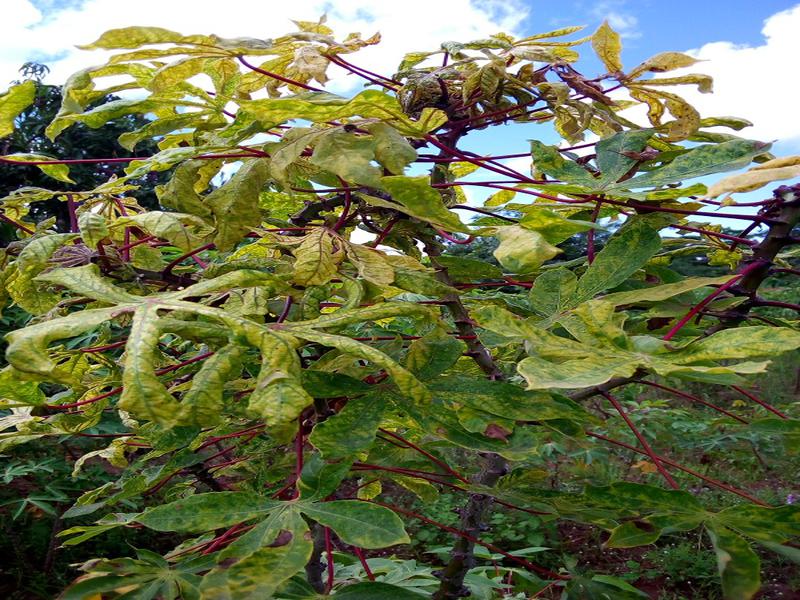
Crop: cassava
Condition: green_mottle